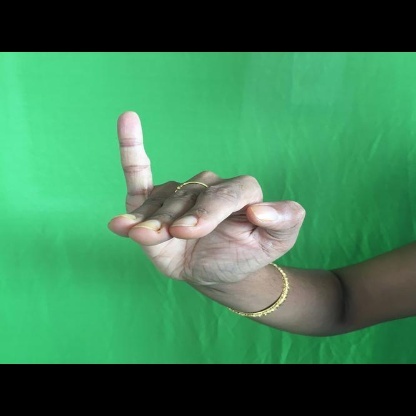
Mudra: Hamsapaksha